Convair F-106 Delta Dart

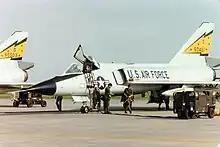
F-106A Delta Darts from 5 FIS at CFB Moose Jaw in 1982

On 15 December 1959, Major Joseph W. Rogers set a world speed record of 1,525.96 mph (2,455.79 km/h) in a Delta Dart at 40,500 ft (12,300 m). That year, Charles E. Myers flew the same model aircraft at 1,544 mph (2,484 km/h).